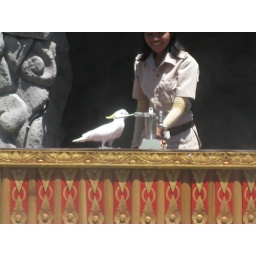
another Bird in Bali safari park on Show.it shows the parrot is pumping water